Limitless (film)

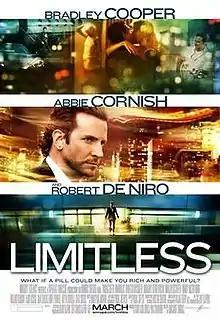
Theatrical release poster

Limitless is a 2011 American science-fiction thriller film directed by Neil Burger and written by Leslie Dixon. Loosely based on the 2001 novel "The Dark Fields" by Alan Glynn, the film stars Bradley Cooper, Abbie Cornish, Robert De Niro, Andrew Howard, and Anna Friel. The film follows Edward Morra, a struggling writer who is introduced to a drug called NZT-48, which gives him the ability to use his brain fully which helps him vastly improve his lifestyle.